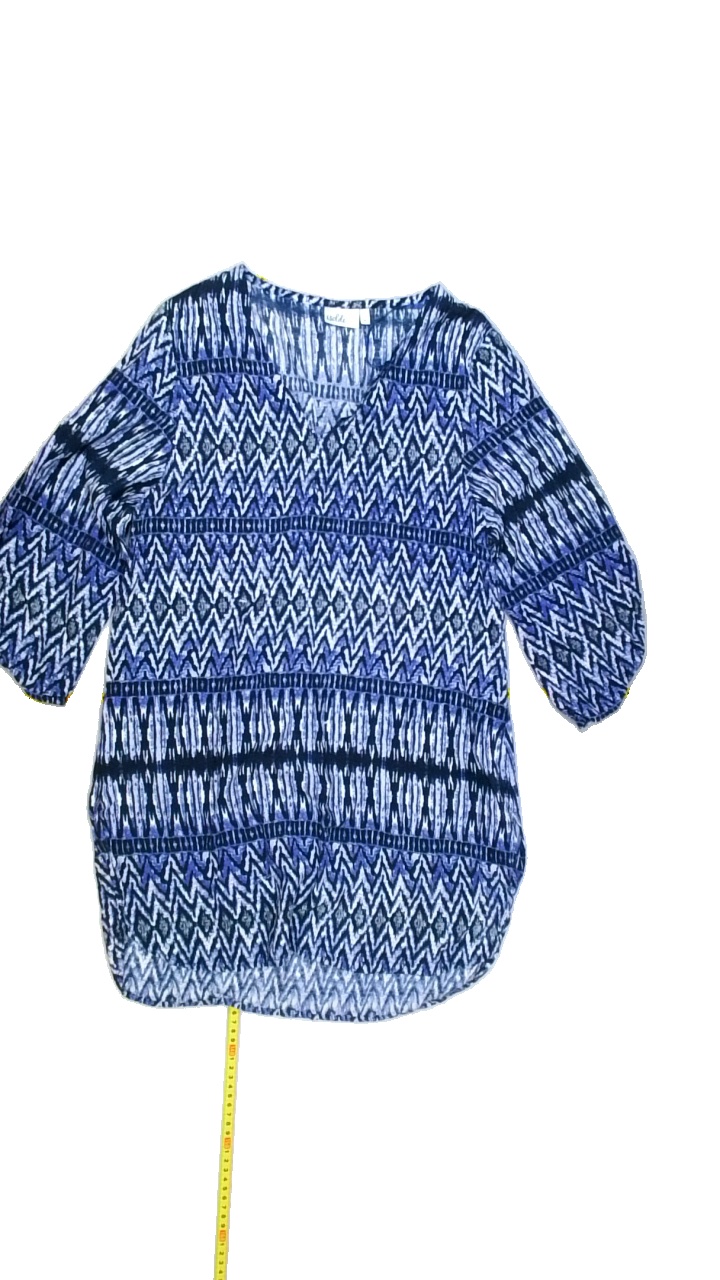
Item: Top (Ladies)
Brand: Isolde
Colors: White, Blue
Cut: V-collar
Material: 100% Visc
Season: All
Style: No trend
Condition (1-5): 5
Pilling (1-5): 5
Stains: No
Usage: Reuse
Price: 50-100